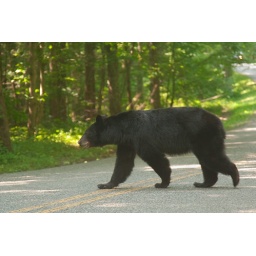
Female bear casually strolls across the road in Roarking Fork area on the Tennessee side.